Cornelius Hotel

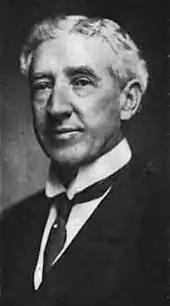
Hotel proprietor Dr. Charles W. Cornelius, c. 1915

The seven-story building is categorized as being 20th-century Baroque Revival architecture, and contains 66 hotel rooms. Until 1920, it was operated by Charles W. Cornelius (1856–1923), a businessman and doctor and Multnomah County's first coroner. He named the hotel for his family and his brother, Colonel Thomas R. Cornelius. The Cornelius brothers' father founded the town of Cornelius west of Portland after emigrating to Oregon on the Oregon Trail with Joseph Meek.